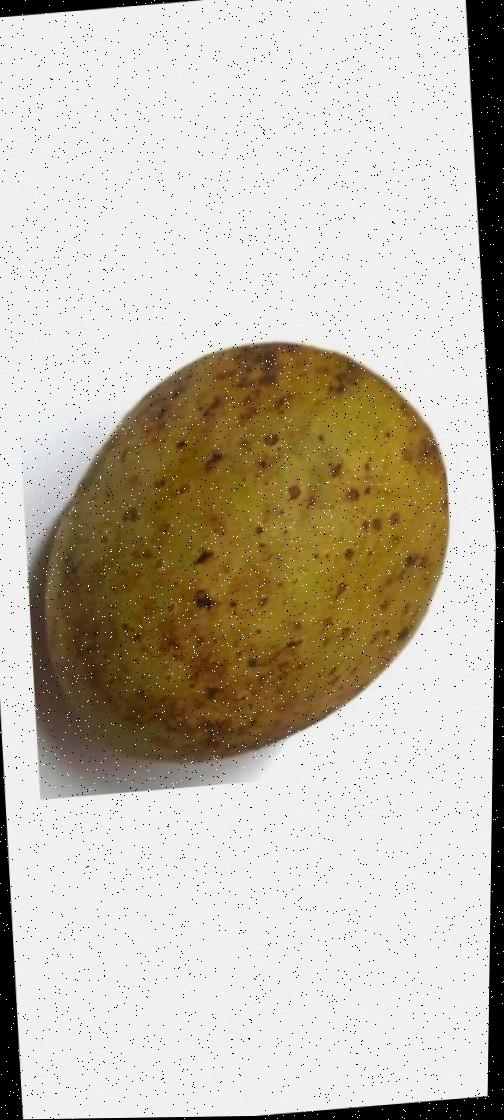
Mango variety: Gourmoti